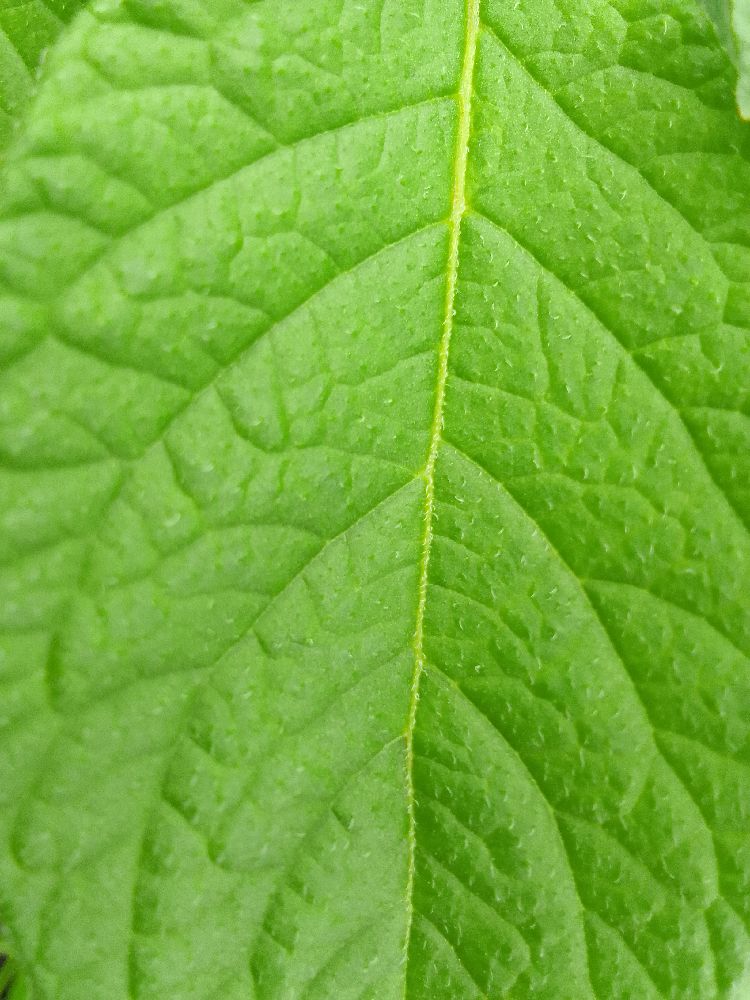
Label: Healthy